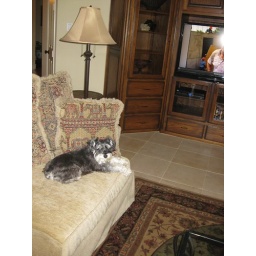
TV cabinet in den